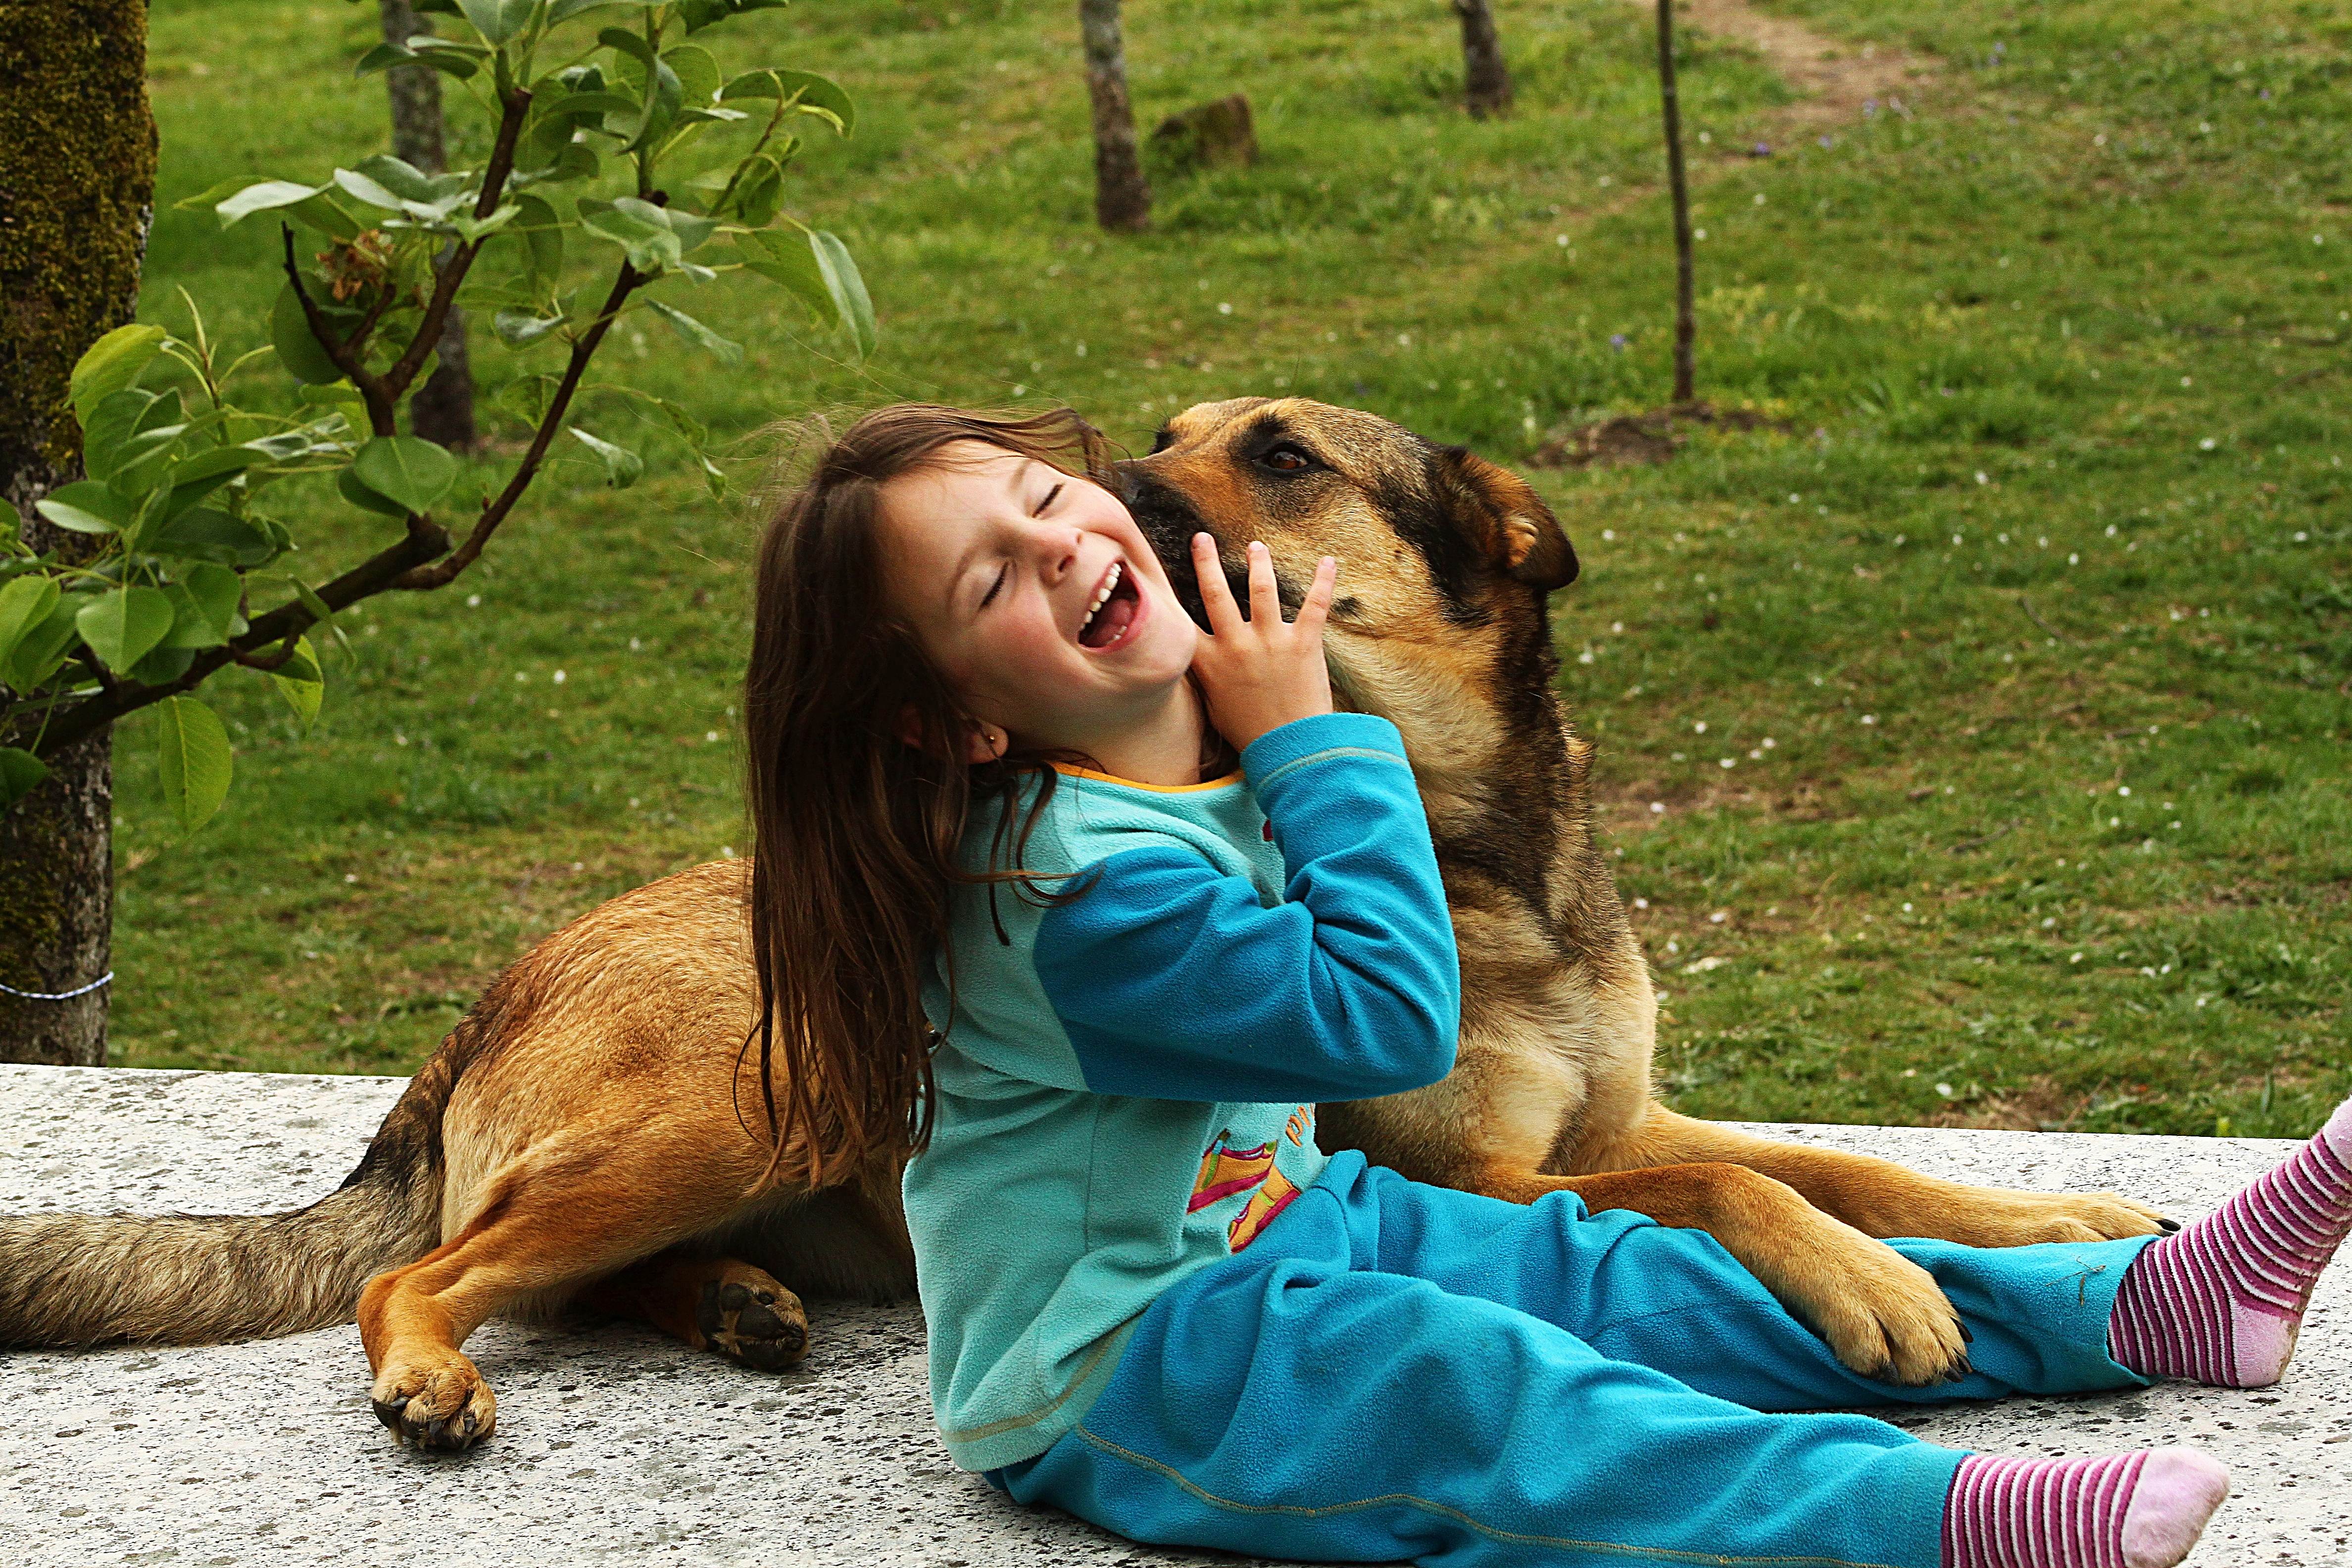
person, people, canon, child, eos, 500d, ggl1, varios, some, noa, interaction, photo shoot